Legitimacy of the State of Israel

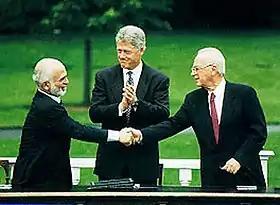
A handshake between Hussein I of Jordan and Yitzhak Rabin, accompanied by Bill Clinton, during the Israel-Jordan peace negotiations, 25 July 1994

In 1988 the Palestine Liberation Organization (PLO), the official representative of the Palestinian people, accepted the existence of the State of Israel and advocated for the full implementation of UN Security Council 242. Following the Oslo I Accord in 1993, the PLO officially recognized the State of Israel and pledged to reject violence, and Israel recognized the PLO as the representative of the Palestinian people. Palestinian Authority leader Mahmoud Abbas said, while speaking at the UN regarding Palestinian recognition, "We did not come here seeking to delegitimize a state established years ago, and that is Israel."